Basque Americans

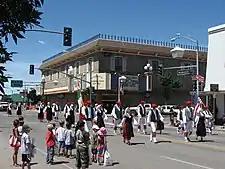
Basque parade in Winnemucca, Nevada

Boise is host to a community of about 3,573 Basque-Americans. Prominent Basque-American elected officials in Idaho include longtime Secretary of State Pete T. Cenarrusa, his successor Ben Ysursa, both Republicans, former Boise mayor Democrat David H. Bieter, as well as Republican, J. David Navarro, the current Clerk, Auditor and Recorder of Ada County, the most populated county in Idaho. Mary Azcuenaga, an attorney who was appointed by Ronald Reagan to serve on the Federal Trade Commission, is a Basque-American born in Council, Idaho.